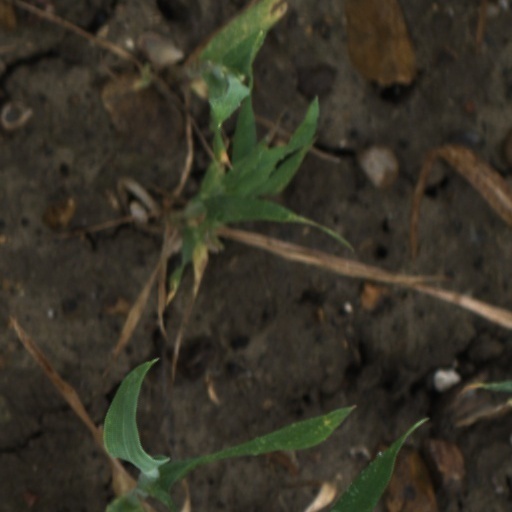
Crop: wheat